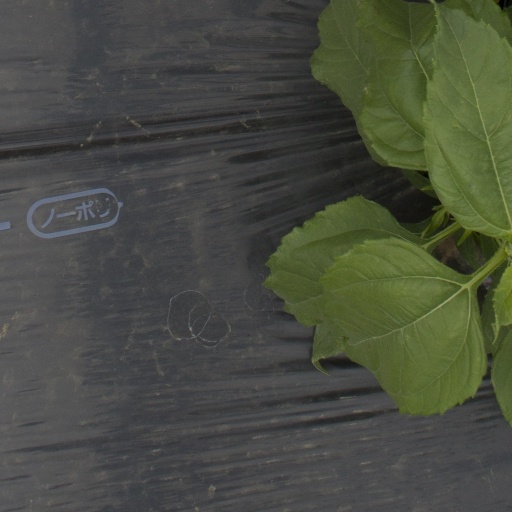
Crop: Jerusalem artichoke